The NeverEnding Story II: The Next Chapter

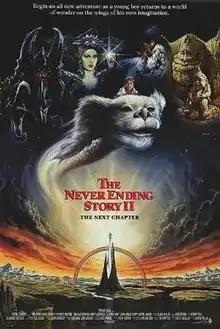
International theatrical release poster by Renato Casaro

The NeverEnding Story II: The Next Chapter is a 1990 fantasy film and a sequel to "The NeverEnding Story". It was directed by George T. Miller and stars Jonathan Brandis as Bastian Bux, Kenny Morrison as Atreyu, and Alexandra Johnes as the Childlike Empress. The only actor to return from the first film was Thomas Hill as Carl Conrad Coreander. The film used plot elements from Michael Ende's novel "The Neverending Story" (primarily the second half) but introduced a new storyline. Upon its American theatrical release in 1991, the Bugs Bunny animated short "Box-Office Bunny" was shown before the film. This short was also included on the VHS and LaserDisc release later that year.